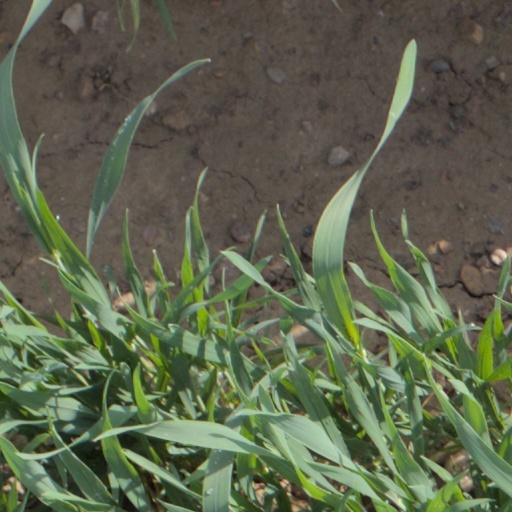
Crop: wheat